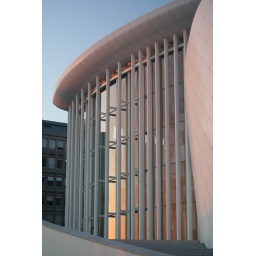
Sunset light reflected off the glass surfaces of the opera house in Kirchberg, Luxembourg.